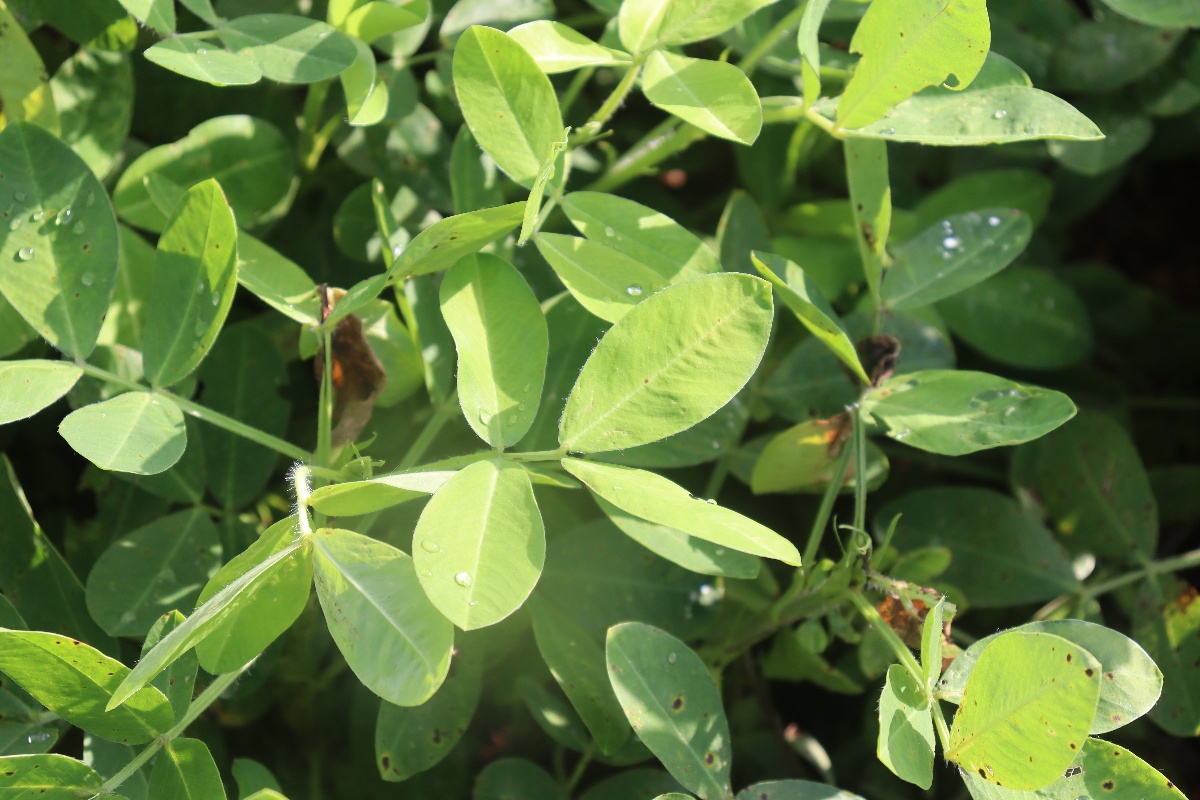
Label: early_leaf_spot